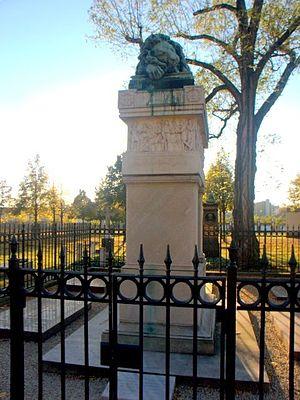
Gerhard Johann David von Scharnhorst est un général prussien. Avec le comte August von Gneisenau, il réforma de façon décisive l’armée prussienne en instituant notamment une armée de réserve, qui augmentait notablement l’effectif potentiellement mobilisable. Il abolit en 1807 les châtiments corporels dans l’armée.